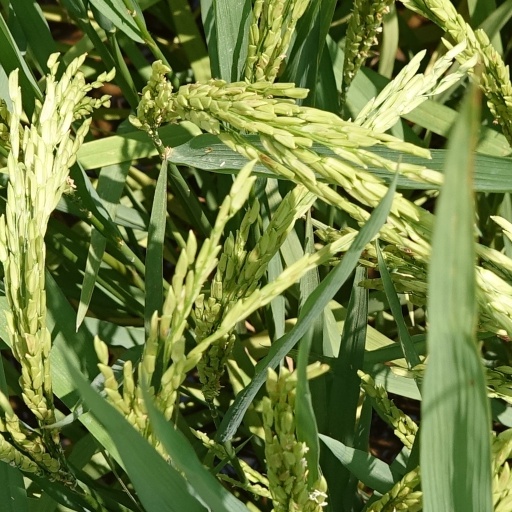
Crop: rice